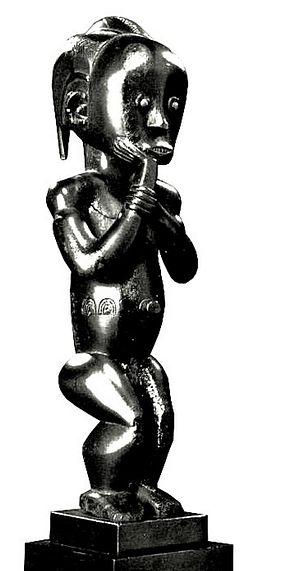
Statuaire du Byeri Fang
Le Byeri ou Byer est une société secrète et initiatique masculine pratiquée par les Fangs, Beti et Boulou. C'était assurément l'initiation la plus indispensable et la plus importante pour un jeune Fang-Beti-Bulu. Les peuples Kota connaissent un culte comparable à celui du byeri des Fang, associant une figure anthropomorphe à un panier reliquaire.